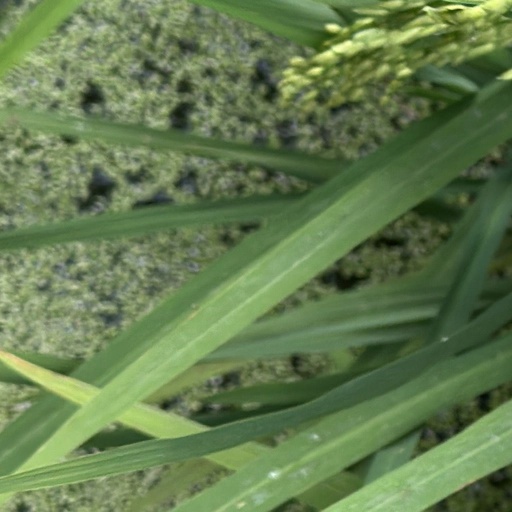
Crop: rice